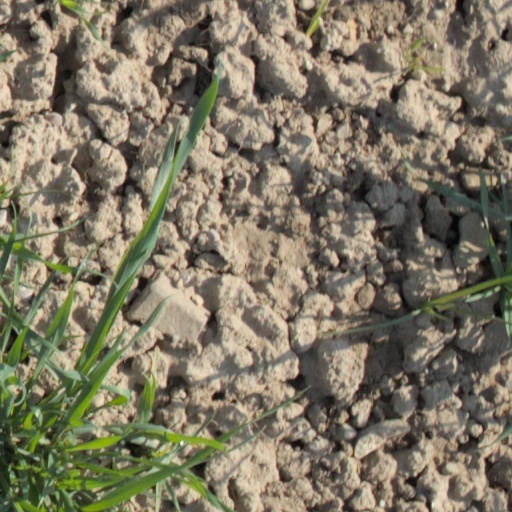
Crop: wheat